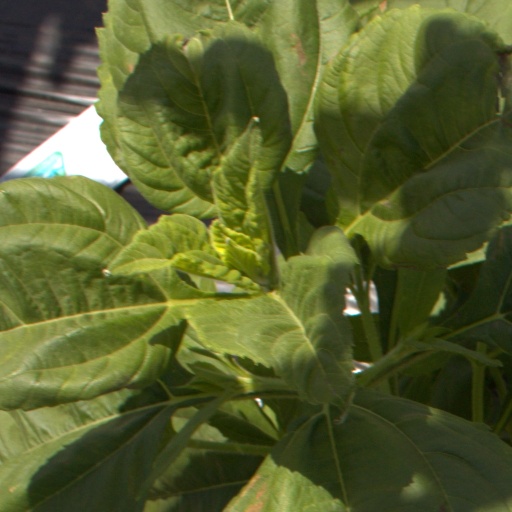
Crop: Jerusalem artichoke